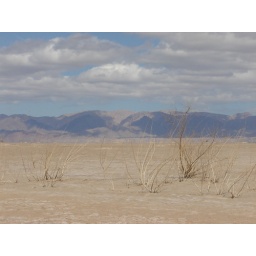
Dried out lake bed in the San Guadalupe Mt Range